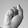
ASL letter: S